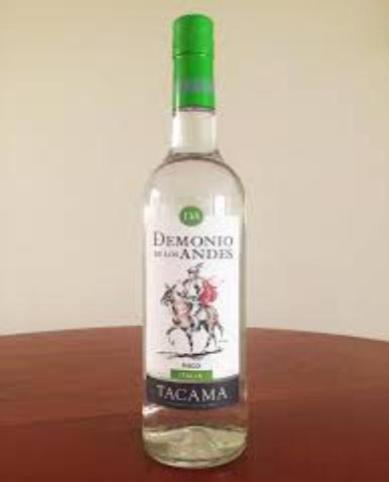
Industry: Food